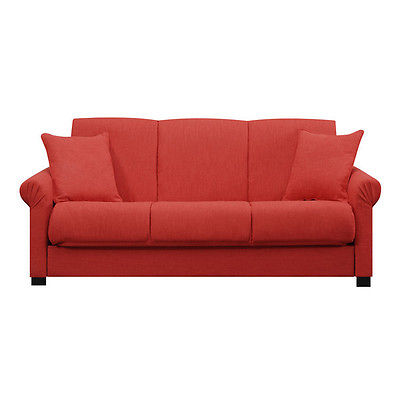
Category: sofa